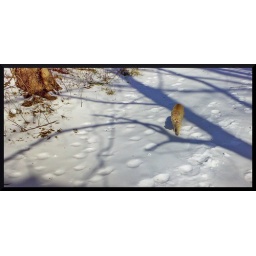
The cute cat by the river